Runcorn Shopping City

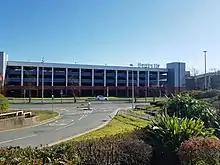
Exterior of one of the four multi-storey car parks at Runcorn Shopping City after renovation

The centre's early success at attracting huge numbers of shoppers, brought in by Runcorn's unique transportation system and its central location between Manchester and Liverpool, did not last as the owners at that time, Grosvenor, pushed rents up in an attempt to capitalise on the centre's popularity. Spiralling rents soon saw many of the big names close and move to centres with lower rents.